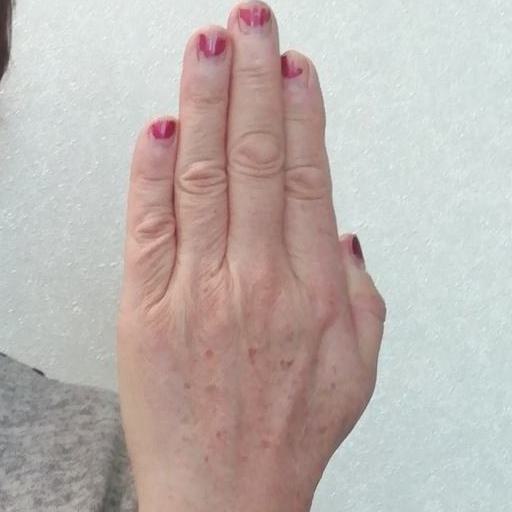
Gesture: stop_inverted